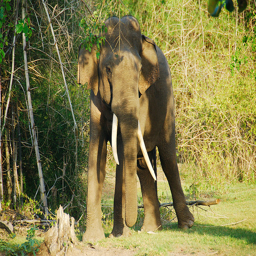
an image of an elephant walking in the wilderness
A large bull elephant walking near a tree stump.
A elephant stand among lush trees and grasses.
The elephant is out looking for his food.
An elephant moves about in a grassy field